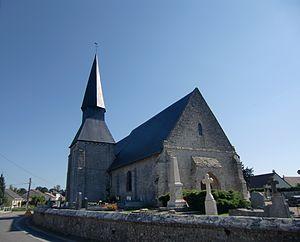
église du Torpt (Eure, Normandie, France)
Le Torpt est une commune française située dans le département de l'Eure, en région Normandie.